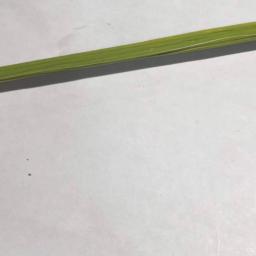
Label: Rice___Healthy